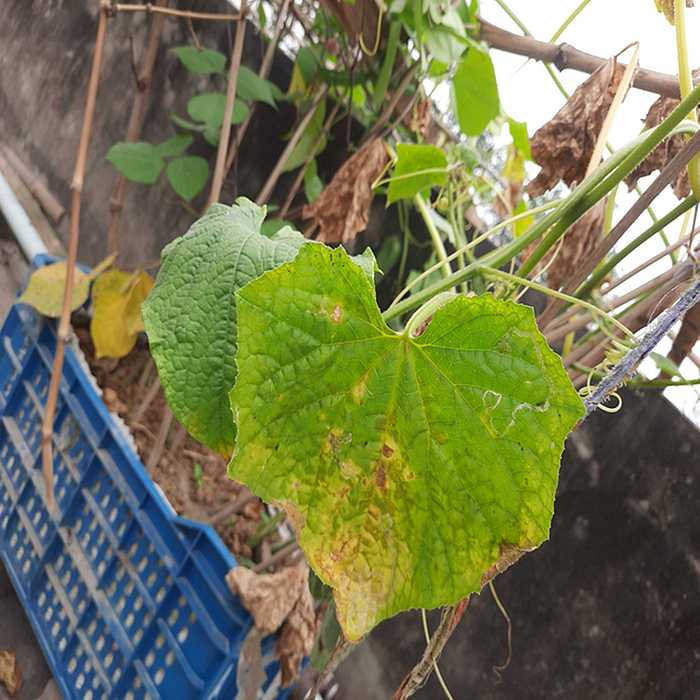
Plant: Cucumber
Label: Anthracnose lesions